Walter Tichborne

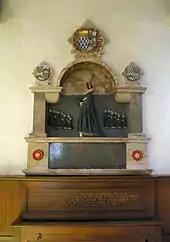
Memorial to Lady Mary Tichborne (d.1620) the younger daughter of Sir Robert White and wife of Sir Walter Tichborne – St Michael's church, Aldershot

He was born in about 1580, the second son of Sir Benjamin Tichborne, (died 1629), the first Tichborne baronet of Tichborne in Hampshire, and his second wife Amphillis Weston, daughter of Richard Weston, justice of the common pleas. His older brother was Sir Richard Tichborne, the second baronet. The Tichbornes were one of the leading Roman Catholic families in the county. He and his brother married two sisters, the co-heiresses of Sir Robert White of Aldershot, with Walter marrying Mary White (c.1581–1621) on 7 May 1597. According to his wife's memorial monument in St Michael's church in Aldershot (see right) they had seven sons and six daughters: Benjamin, Francis, John, Walter, James, Richard and Lionel. Their daughters were Theophila, Frances, Marie, Elisabeth, Charity and Bridget.